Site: brandenburg
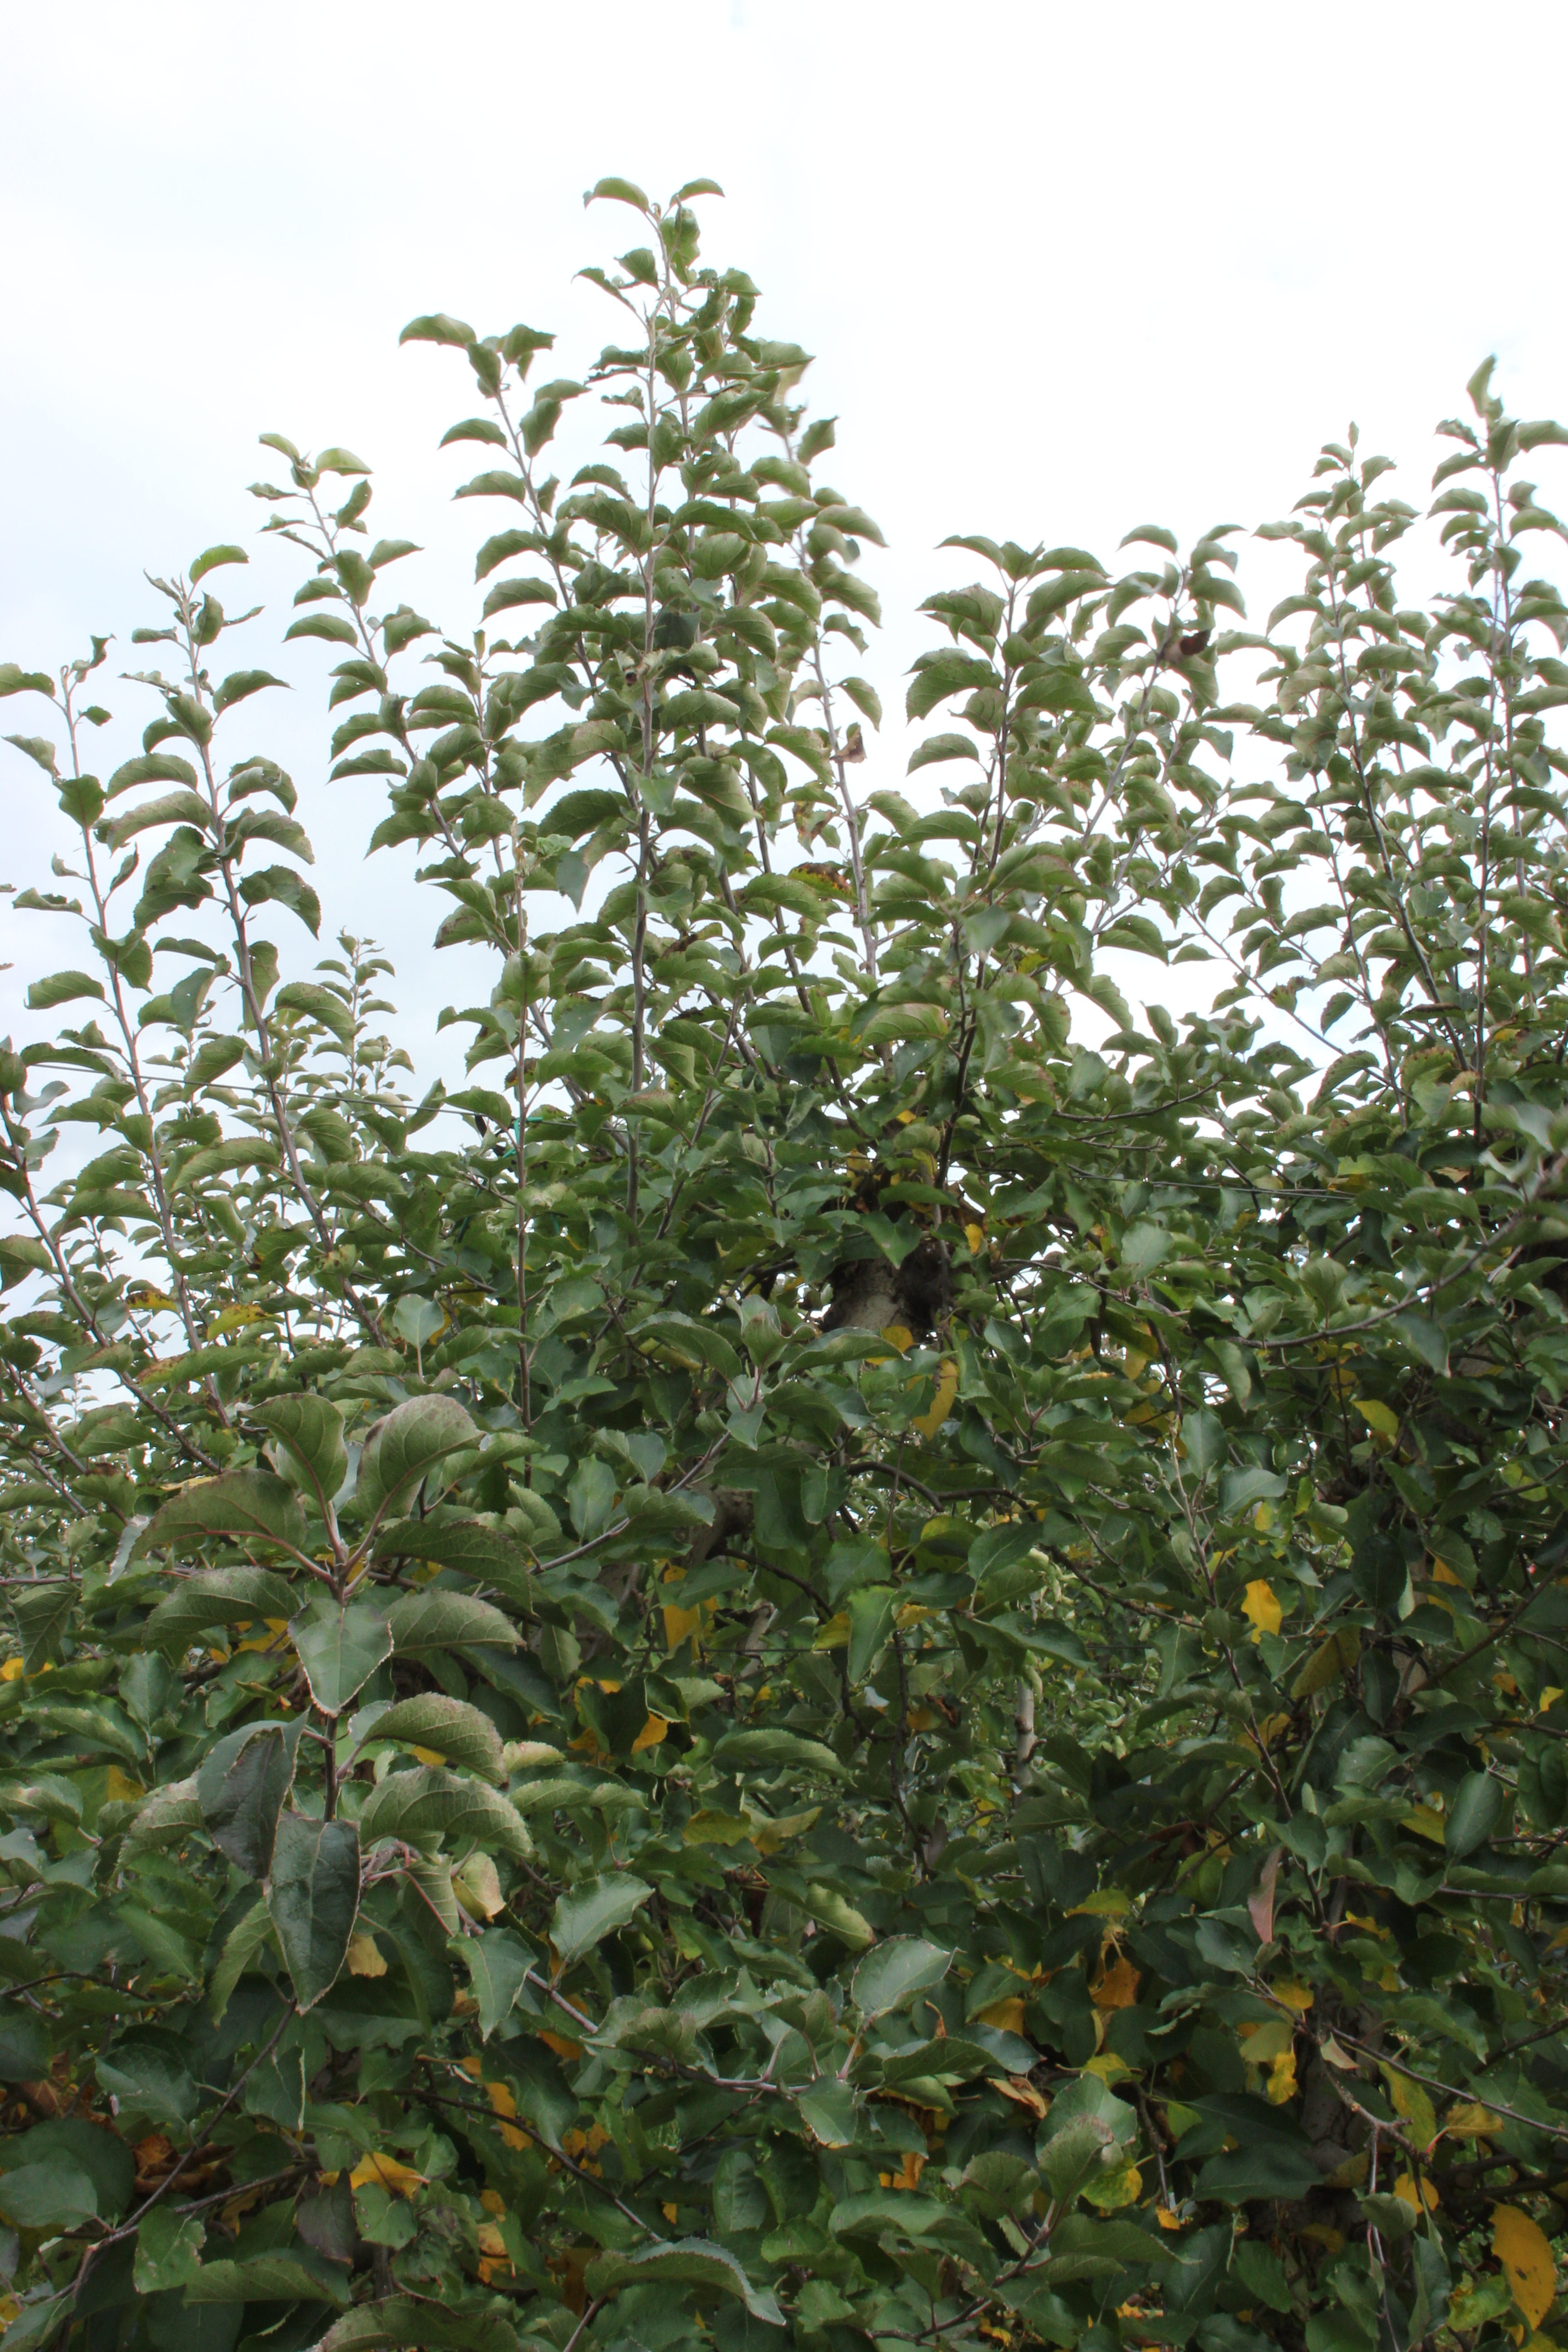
Growth stage (BBCH 91): Senescence, beginning of dormancy